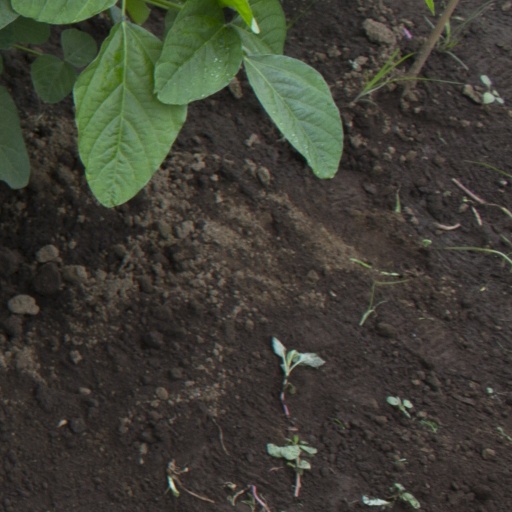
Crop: soybean